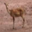
Label: deer